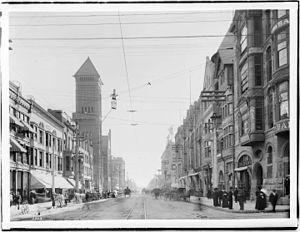
Cet article développe l'histoire de Los Angeles, dans l'État de Californie aux États-Unis.